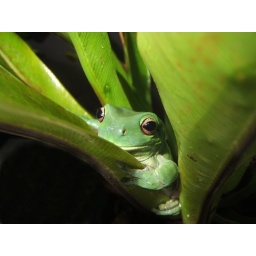
green tree-frog in fern